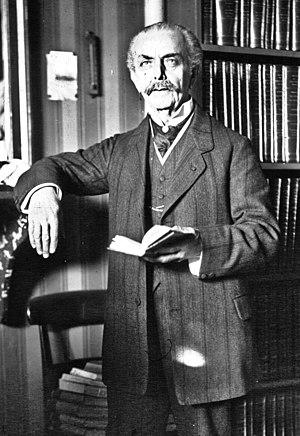
Henri Welschinger, né le 2 février 1846 à Muttersholtz en Alsace et mort le 3 novembre 1919 à Viroflay, est un historien passionné par la Révolution et le Premier Empire, administrateur français, homme de lettres, journaliste et également critique.